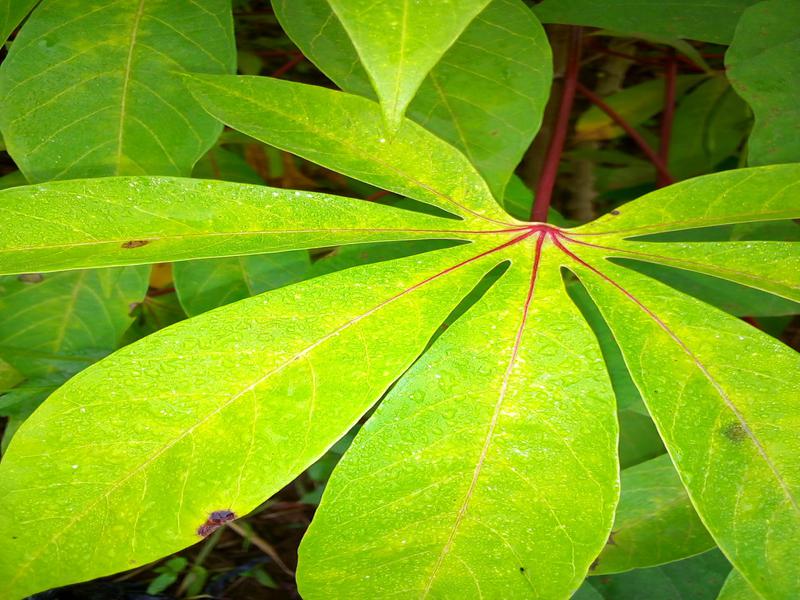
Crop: cassava
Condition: healthy